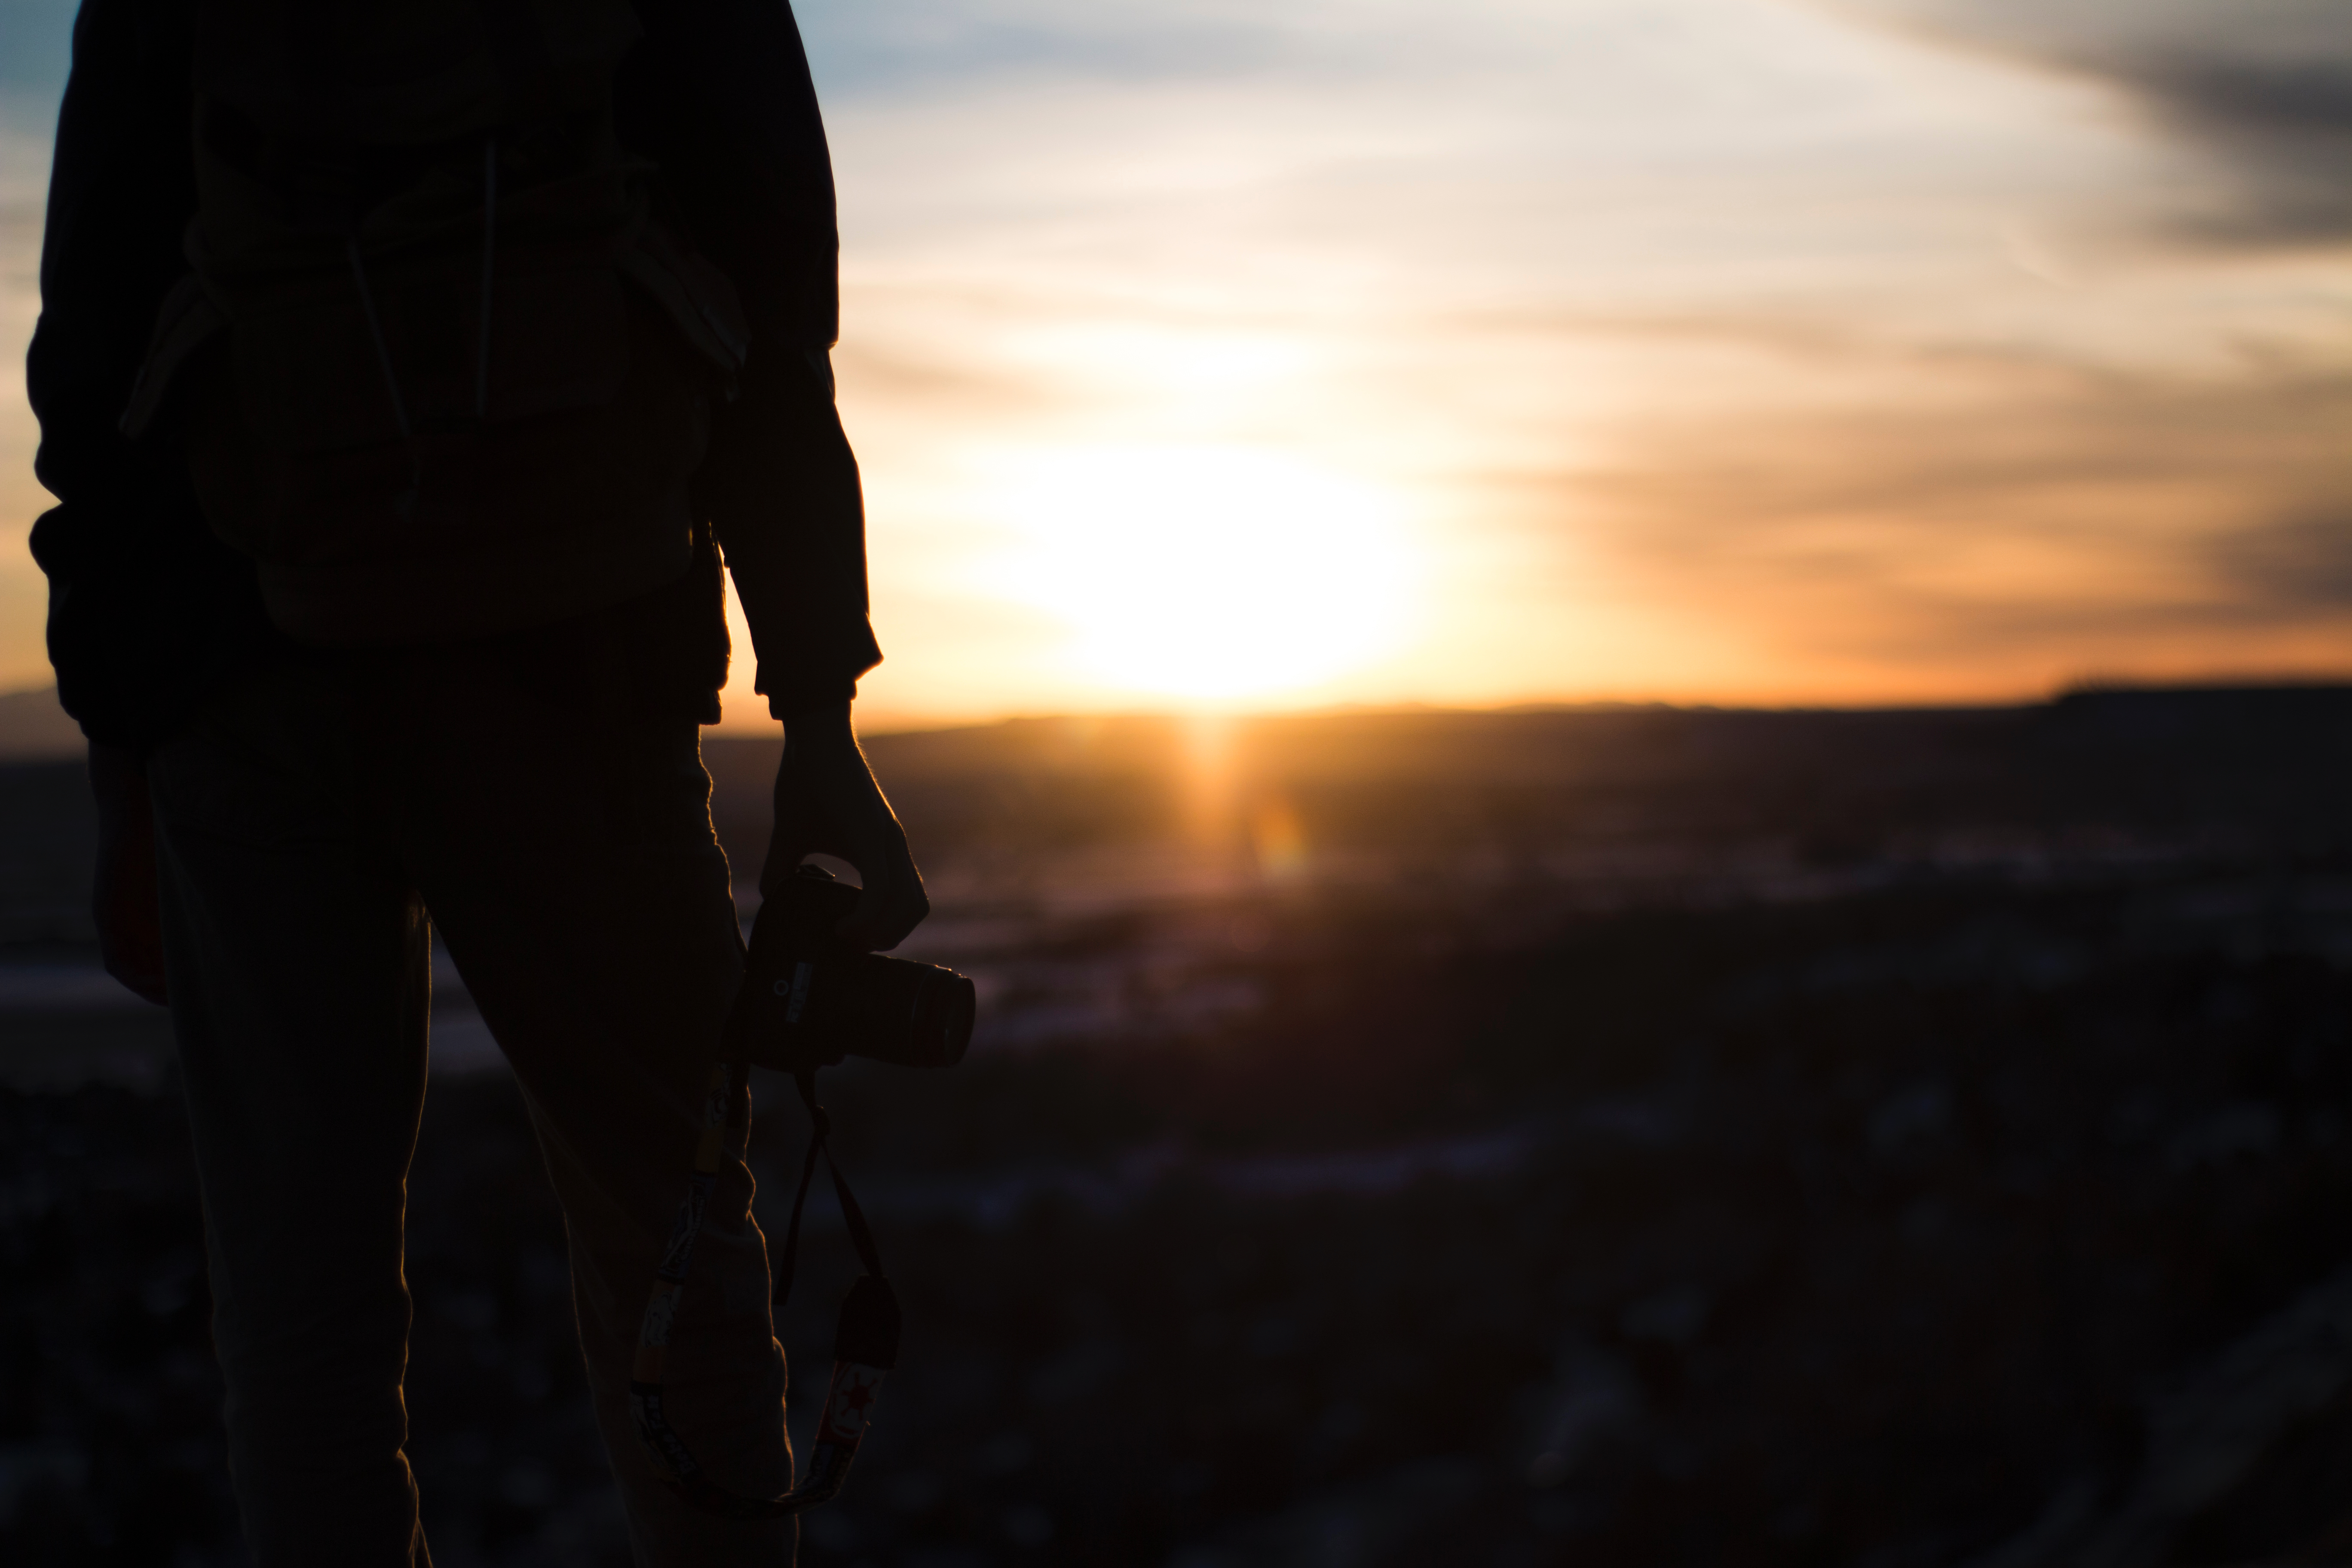
silhouette, sun, sunrise, sunset, photographer, sunlight, morning, dawn, dusk, evening, darkness